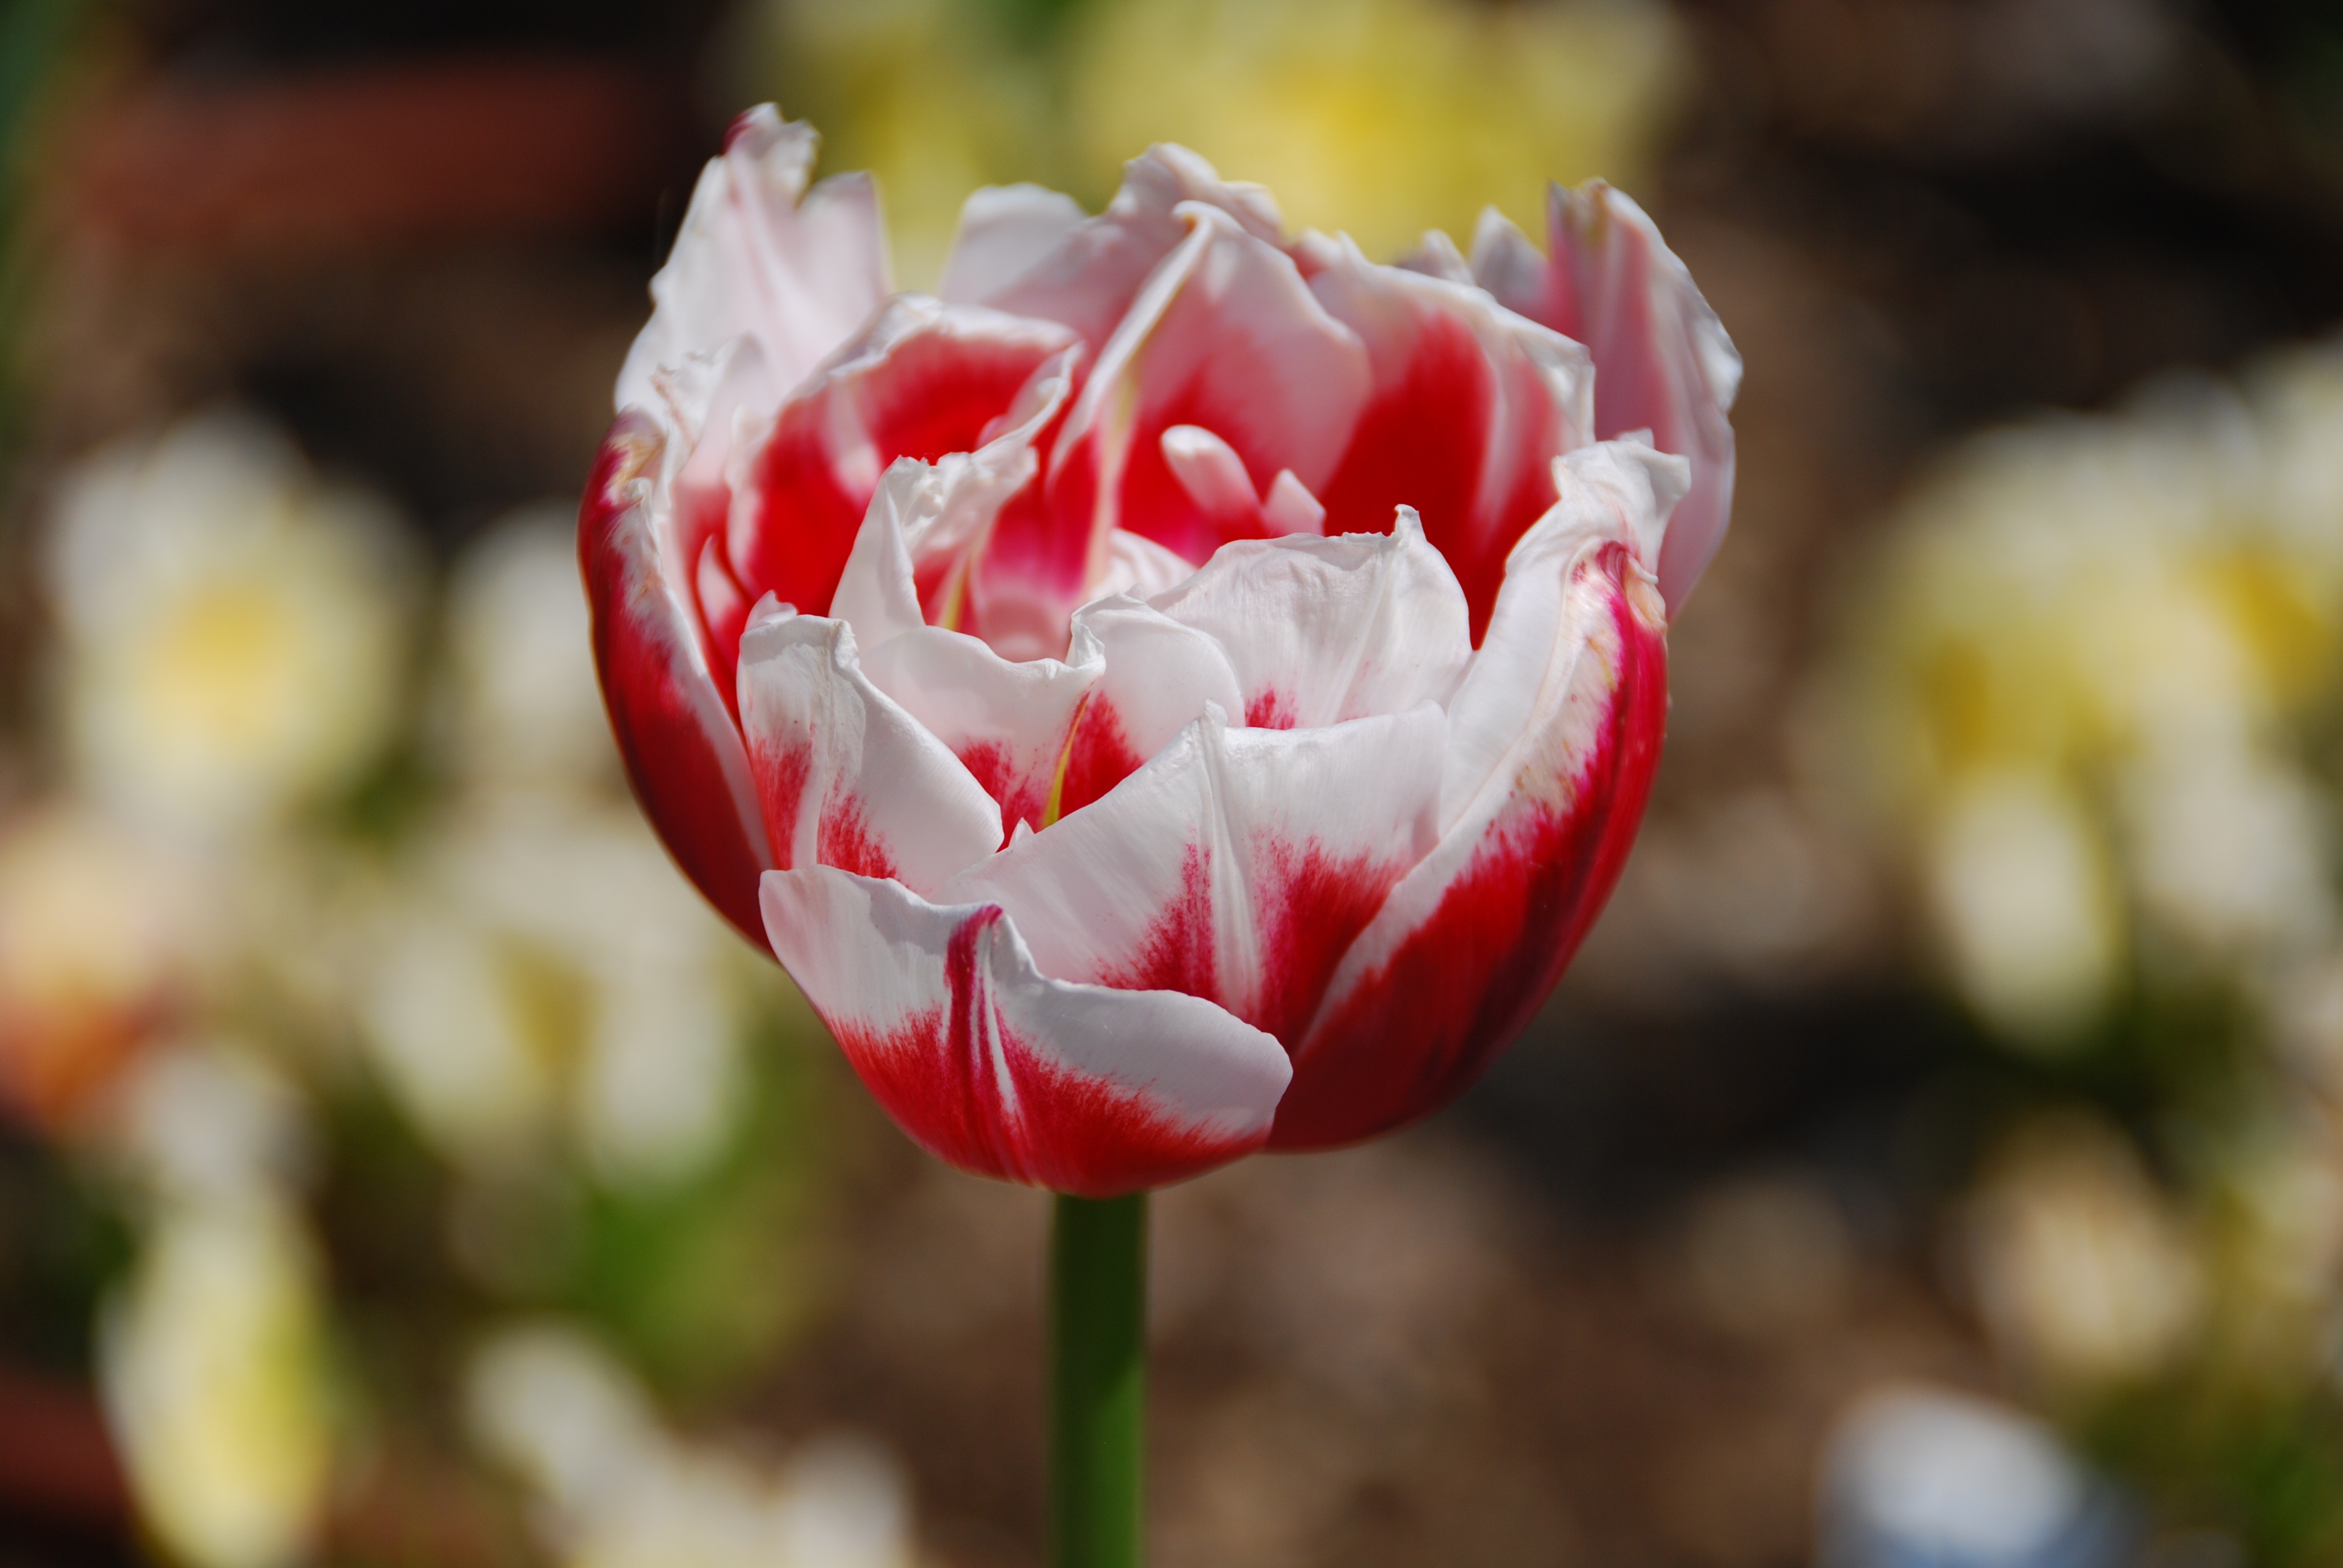
nature, blossom, plant, flower, petal, bloom, tulip, spring, red, color, yellow, flora, close up, petals, bud, macro photography, flowering plant, plant stem, land plant